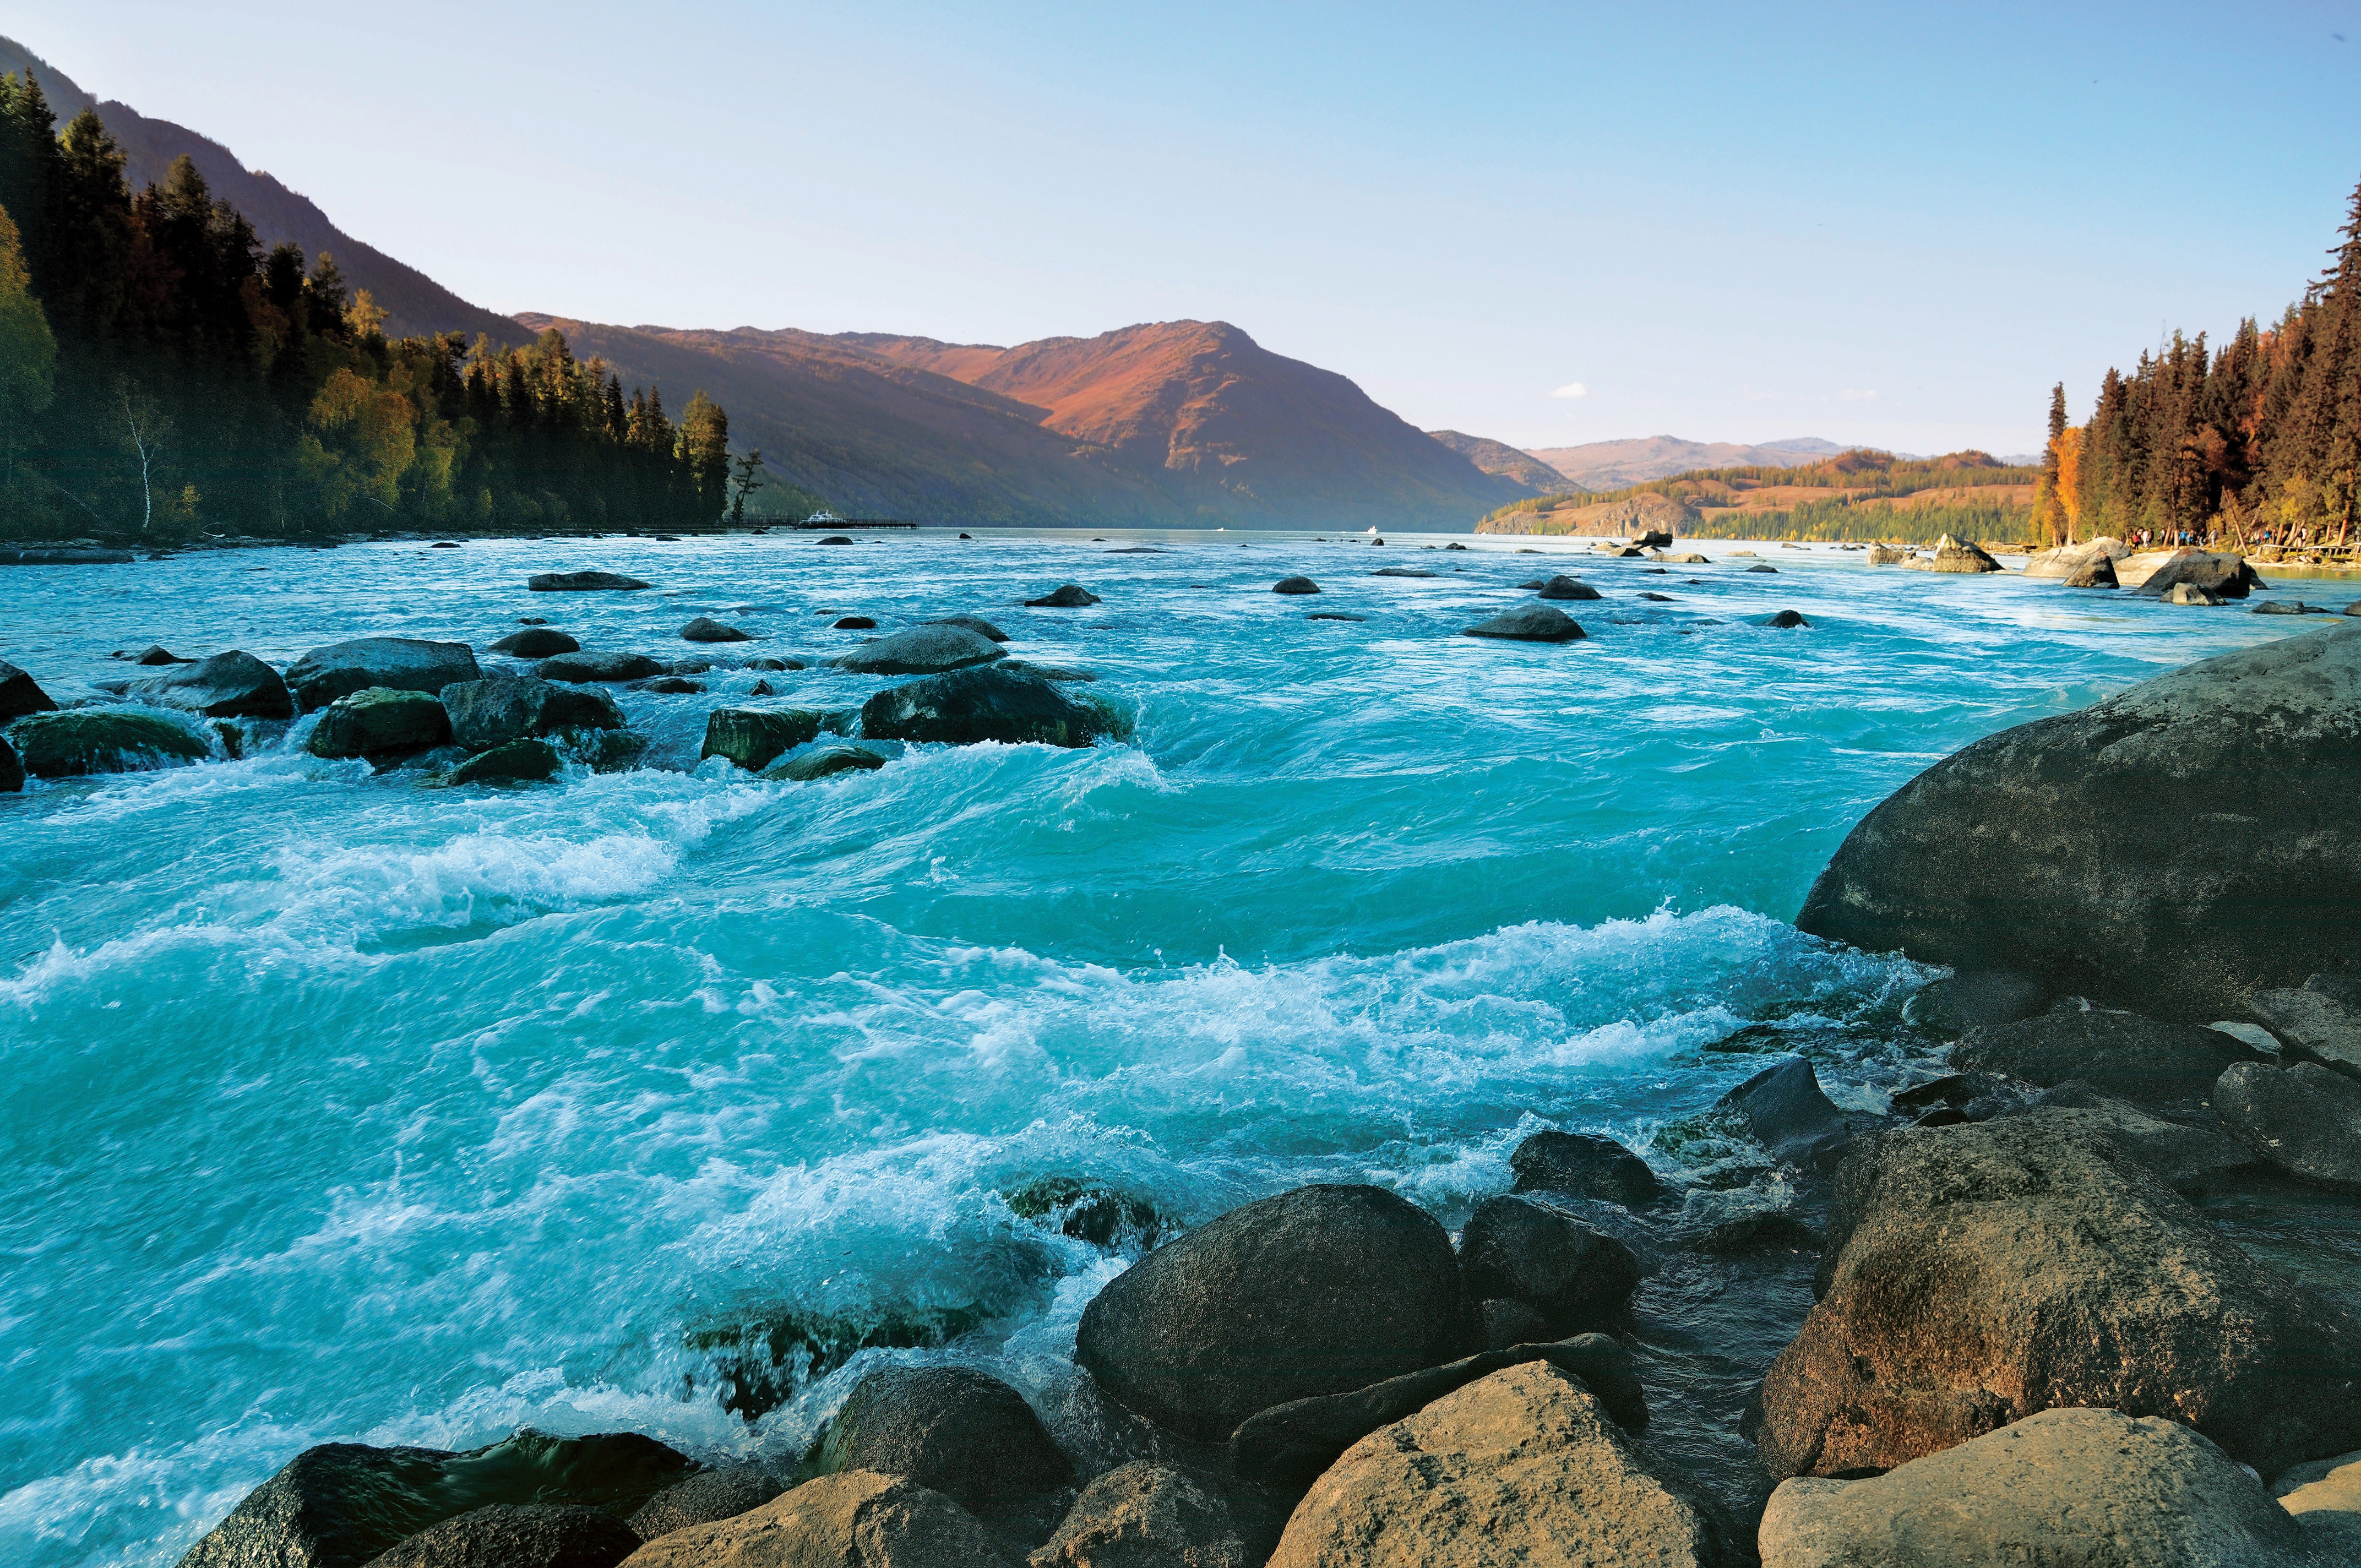
landscape, sea, coast, water, nature, rock, ocean, mountain, sky, shore, wave, river, formation, cliff, stream, cove, inlet, bay, rapid, terrain, body of water, china, water feature, watercourse, the scenery, water resources, kala si lake in xinjiang, coastal and oceanic landforms